2nd Raiding Brigade

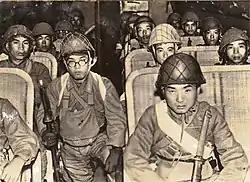
2nd Raiding Brigade troops in a Fourth Air Army L2D

During the Philippines campaign, the 2nd Raiding Brigade was deployed to Luzon in the Japanese-occupied Philippines to reinforce the islands' garrison (American forces had landed on nearby Leyte in late October) while the rest of the Raiding Group remained in Japan. Under the command of Colonel Kenji Tokunaga, the brigade was ordered to Luzon on 25 October, with the unit arriving on the island on 30 November with no losses. On Luzon, the brigade was ordered to conduct operations against small airstrips on Leyte under American control; these airstrips were being used to project American air superiority over Leyte and as a staging ground for American attacks on convoys carrying Japanese reinforcements. Japanese commanders hoped that, by launching paratrooper attacks on the airstrips, sufficient numbers of American planes could be destroyed on the ground to halt the American advance and to allow for reinforcements to be safely sent to Leyte.